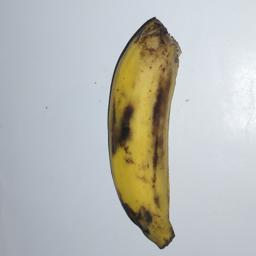
Banana variety: Champa Kola